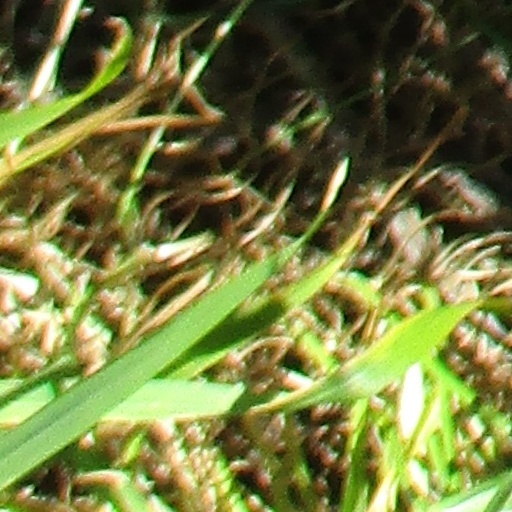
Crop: wheat